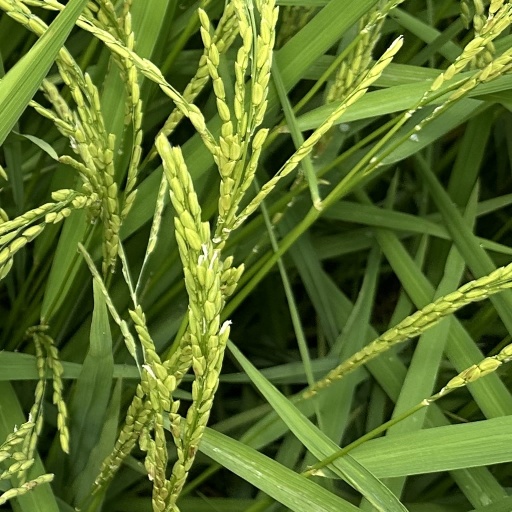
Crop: rice